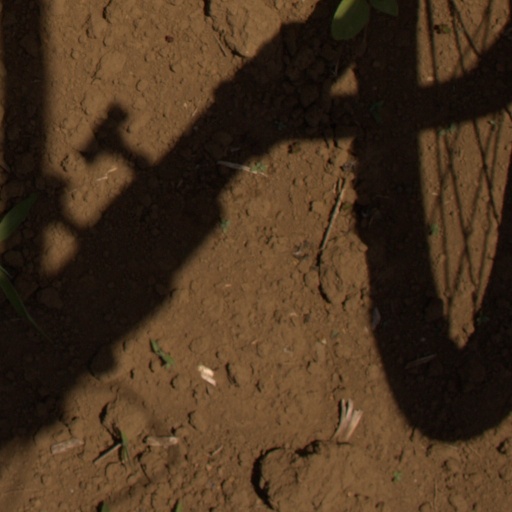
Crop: Jerusalem artichoke